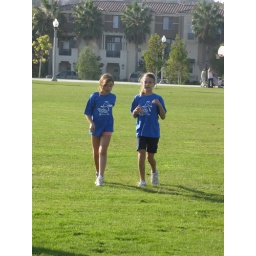
Point Loma girls running laps around NTC Field